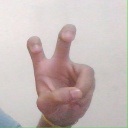
अक्षर: ई